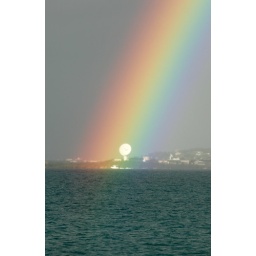
Double rainbow over a boat on the coast of Antigua